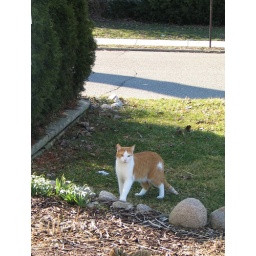
Neighbor's cat caught sneaking over to my bird feeder.